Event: Nepal Earthquake
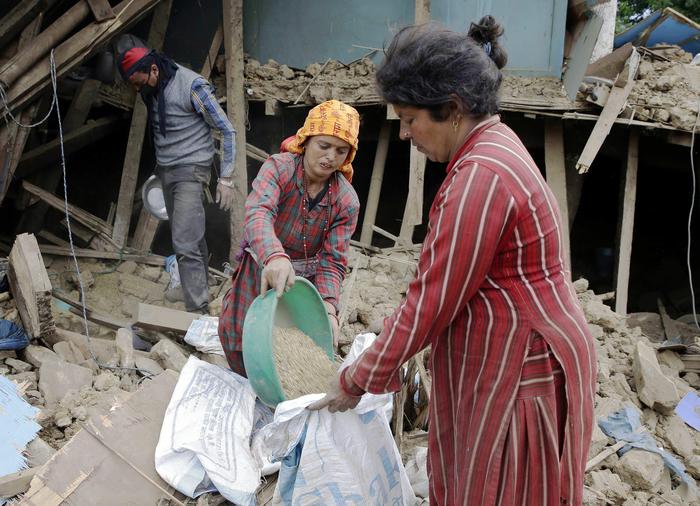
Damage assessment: damage